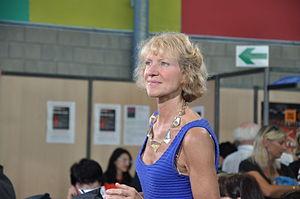
Catherine Vidal au 25ème Festival du Livre de Mouans-Sartoux, en 2012.